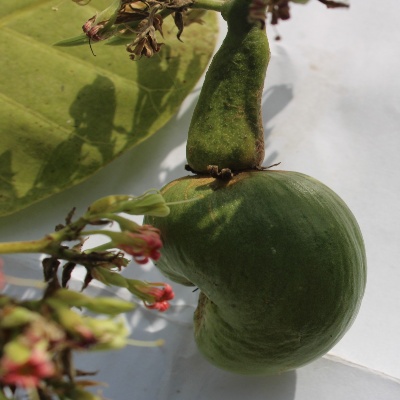
Crop: Cashew
Condition: healthy